Planned French invasion of Britain (1759)

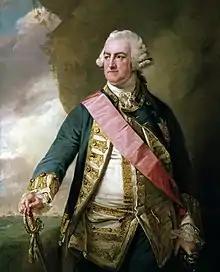
Sir Edward Hawke's ships kept up a constant blockade of the French coast throughout 1759.

In June, French planners agreed that a separate, smaller force would be sent to Scotland to try to gain Jacobite support, and crush British resistance in a pincer movement. The Duc d'Aiguillon was selected to take command of this force. Once landing on the Clyde approximately 20,000 Scottish Jacobites, mostly Highland clansmen, would rise and join him. Command of the larger southern invasion was given to Prince Soubise. Plans called for Soubise's force to wait for good winds, and then cross the Channel speedily from Le Havre, landing in Portsmouth.